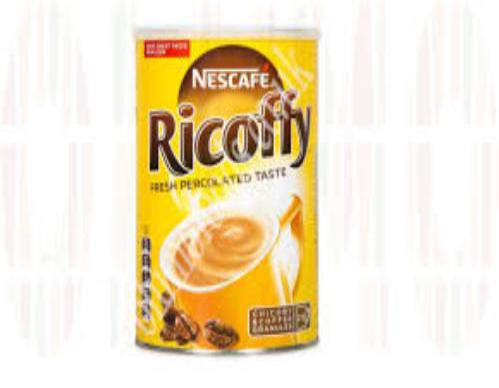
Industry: Food